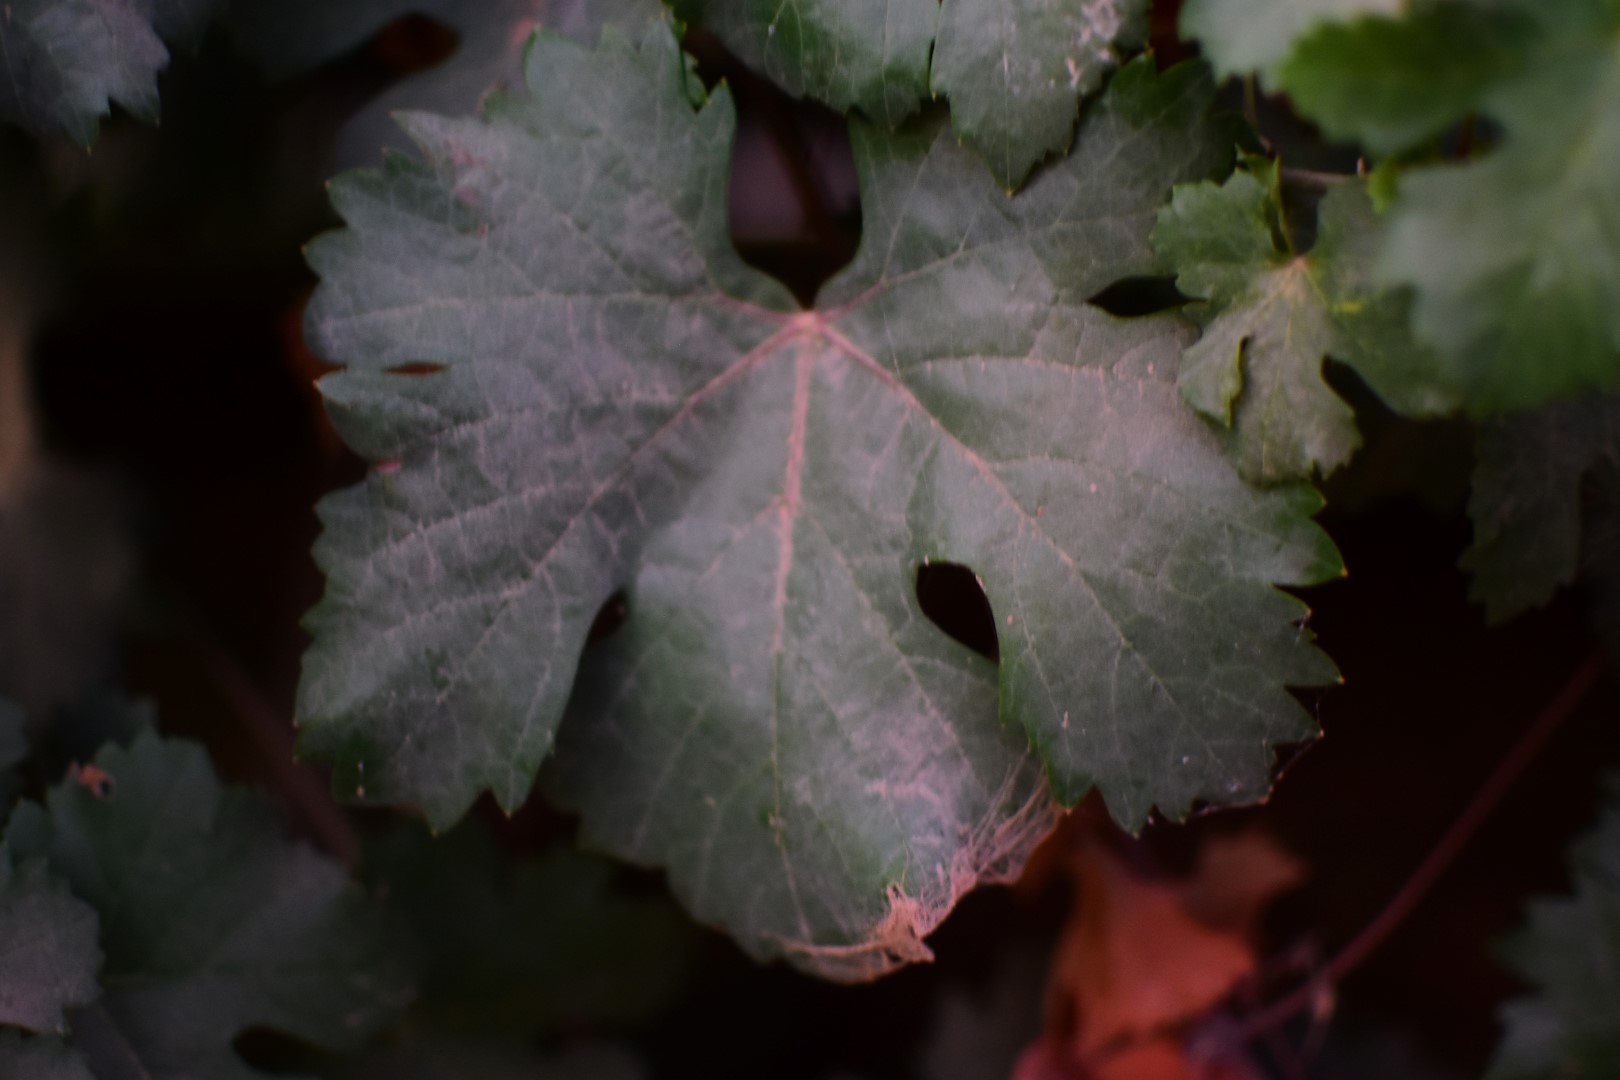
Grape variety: Aswud Balad